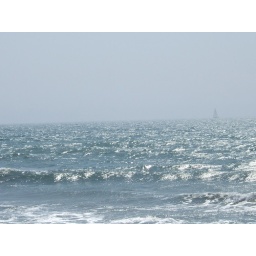
The beach by the rental house in LA.